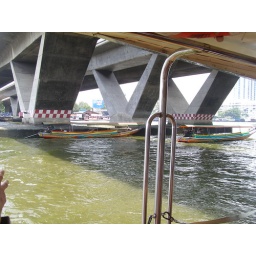
Long-tailled boats under the bridge from the tourist ferry